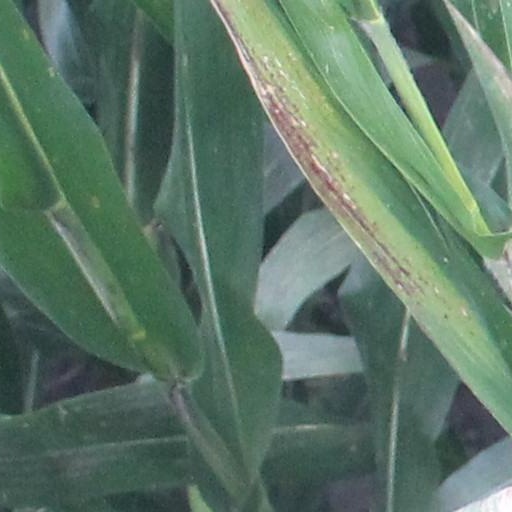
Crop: maize; corn